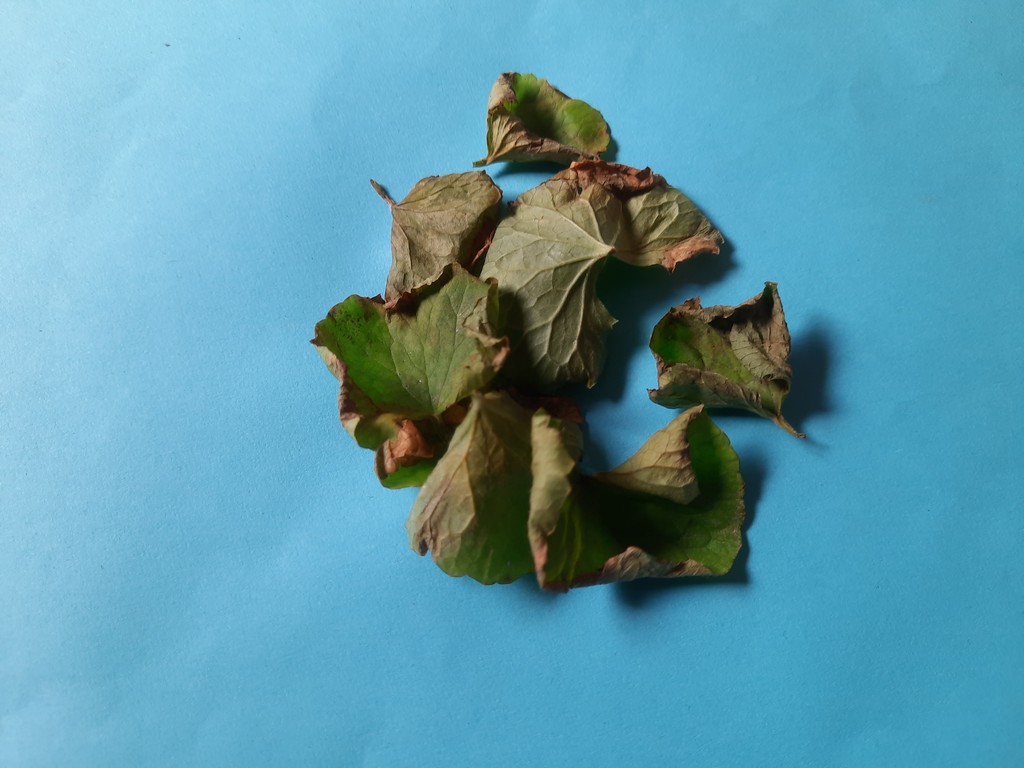
Label: Unhealthy